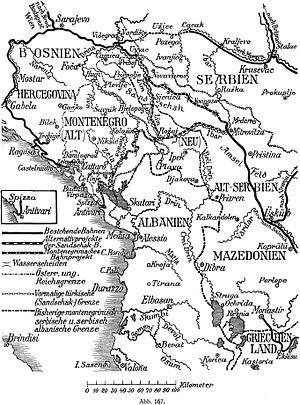
Sandžak est le nom serbo-croate d’une région historique de l’ex-Yougoslavie, située à cheval sur la Serbie et le Monténégro actuels, voisine de la Bosnie-Herzégovine au nord-ouest et du Kosovo au sud-est. Le nom français de cette région historique est « sandjak de Novipazar », ancienne division administrative de l’Empire Ottoman.